ZeniMax Media

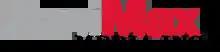
ZeniMax Media, Inc. logo used from 1999 to 2014

Christopher Weaver, the founder of the video game publisher Bethesda Softworks, and Robert A. Altman, a lawyer, founded ZeniMax Media in 1999. The name is a portmanteau of "zenith" and "maximum". The company was established to succeed Media Technology Limited as the parent company of Bethesda Softworks. Weaver brought Altman onboard as the chief executive officer, contributing his stock in Bethesda Softworks so that ZeniMax Media would be able to obtain funding. Weaver served as the chief technology officer from 1999 to 2002, when he moved into a non-executive role. Later that year, he filed a lawsuit against ZeniMax, alleging breach of contract and claiming he was owed US$1.2 million in severance pay. By February 2007, Weaver only held a 33% stake in the company, which by 2020 had been reduced to "a pittance of the stock".